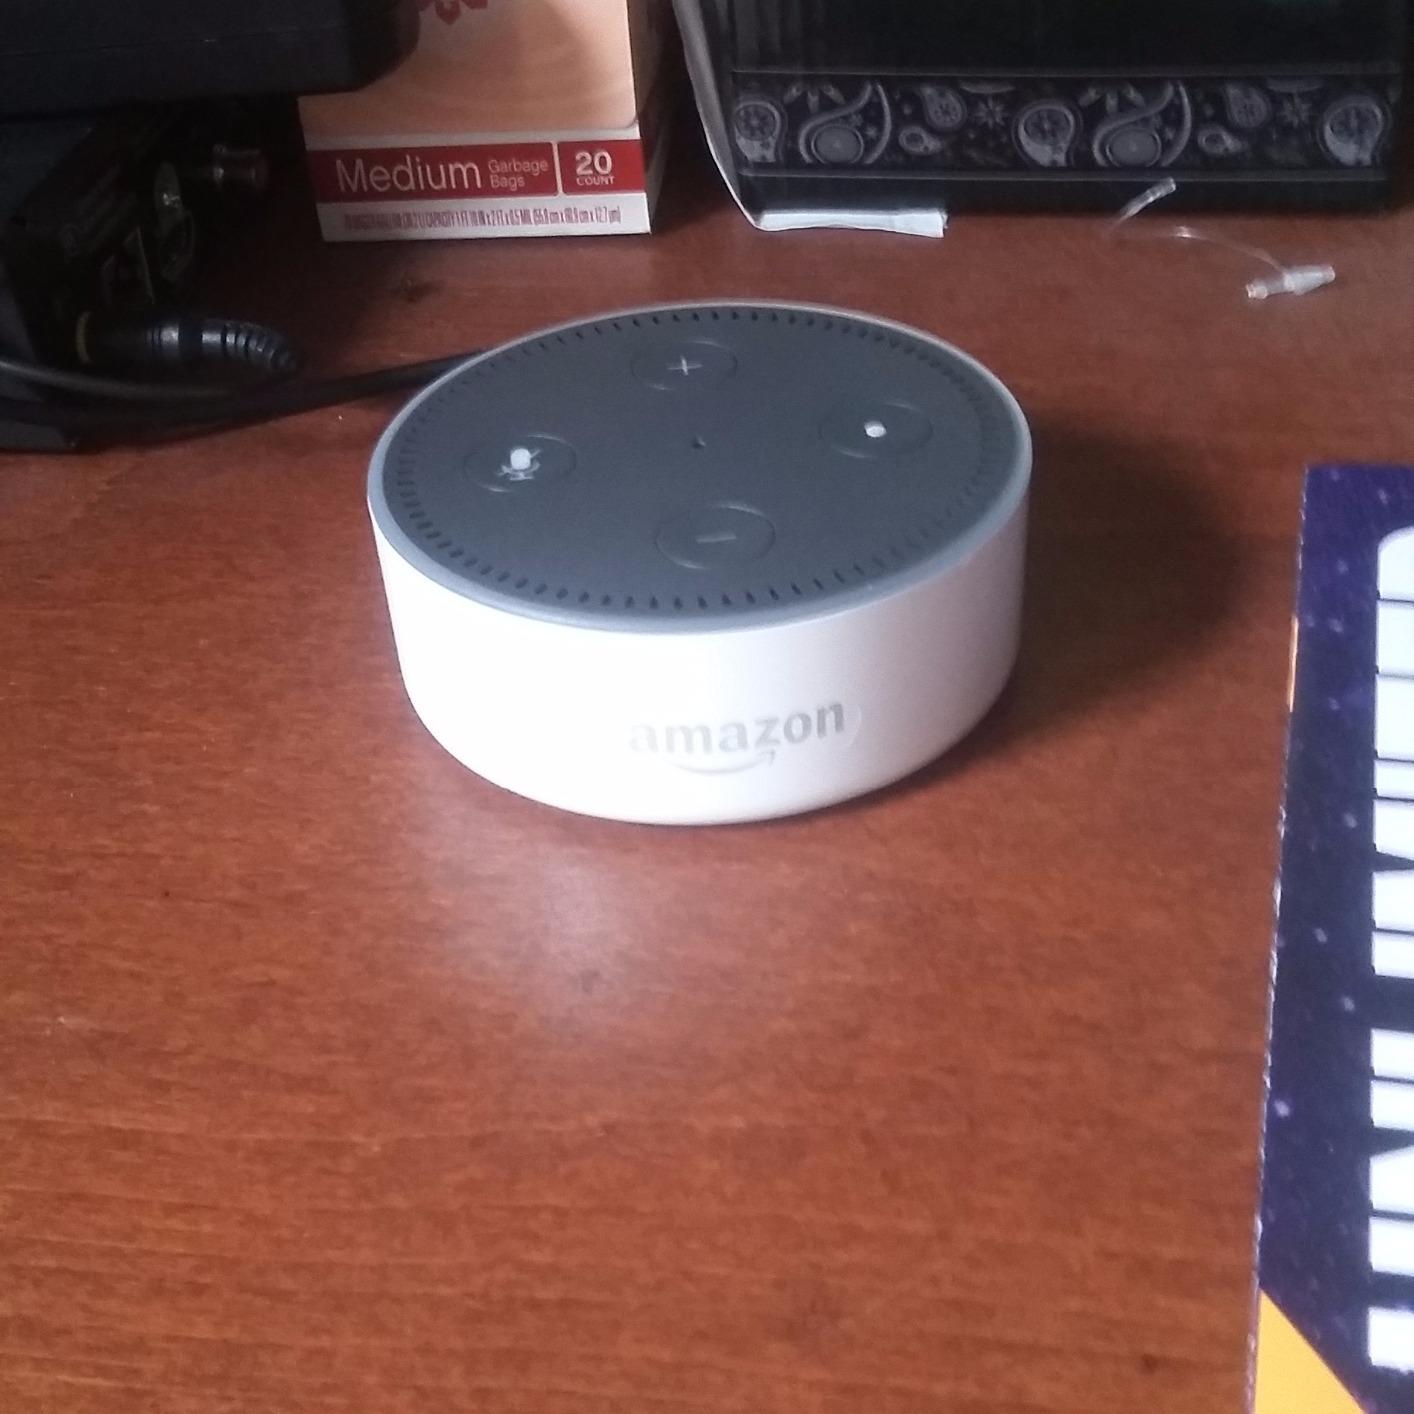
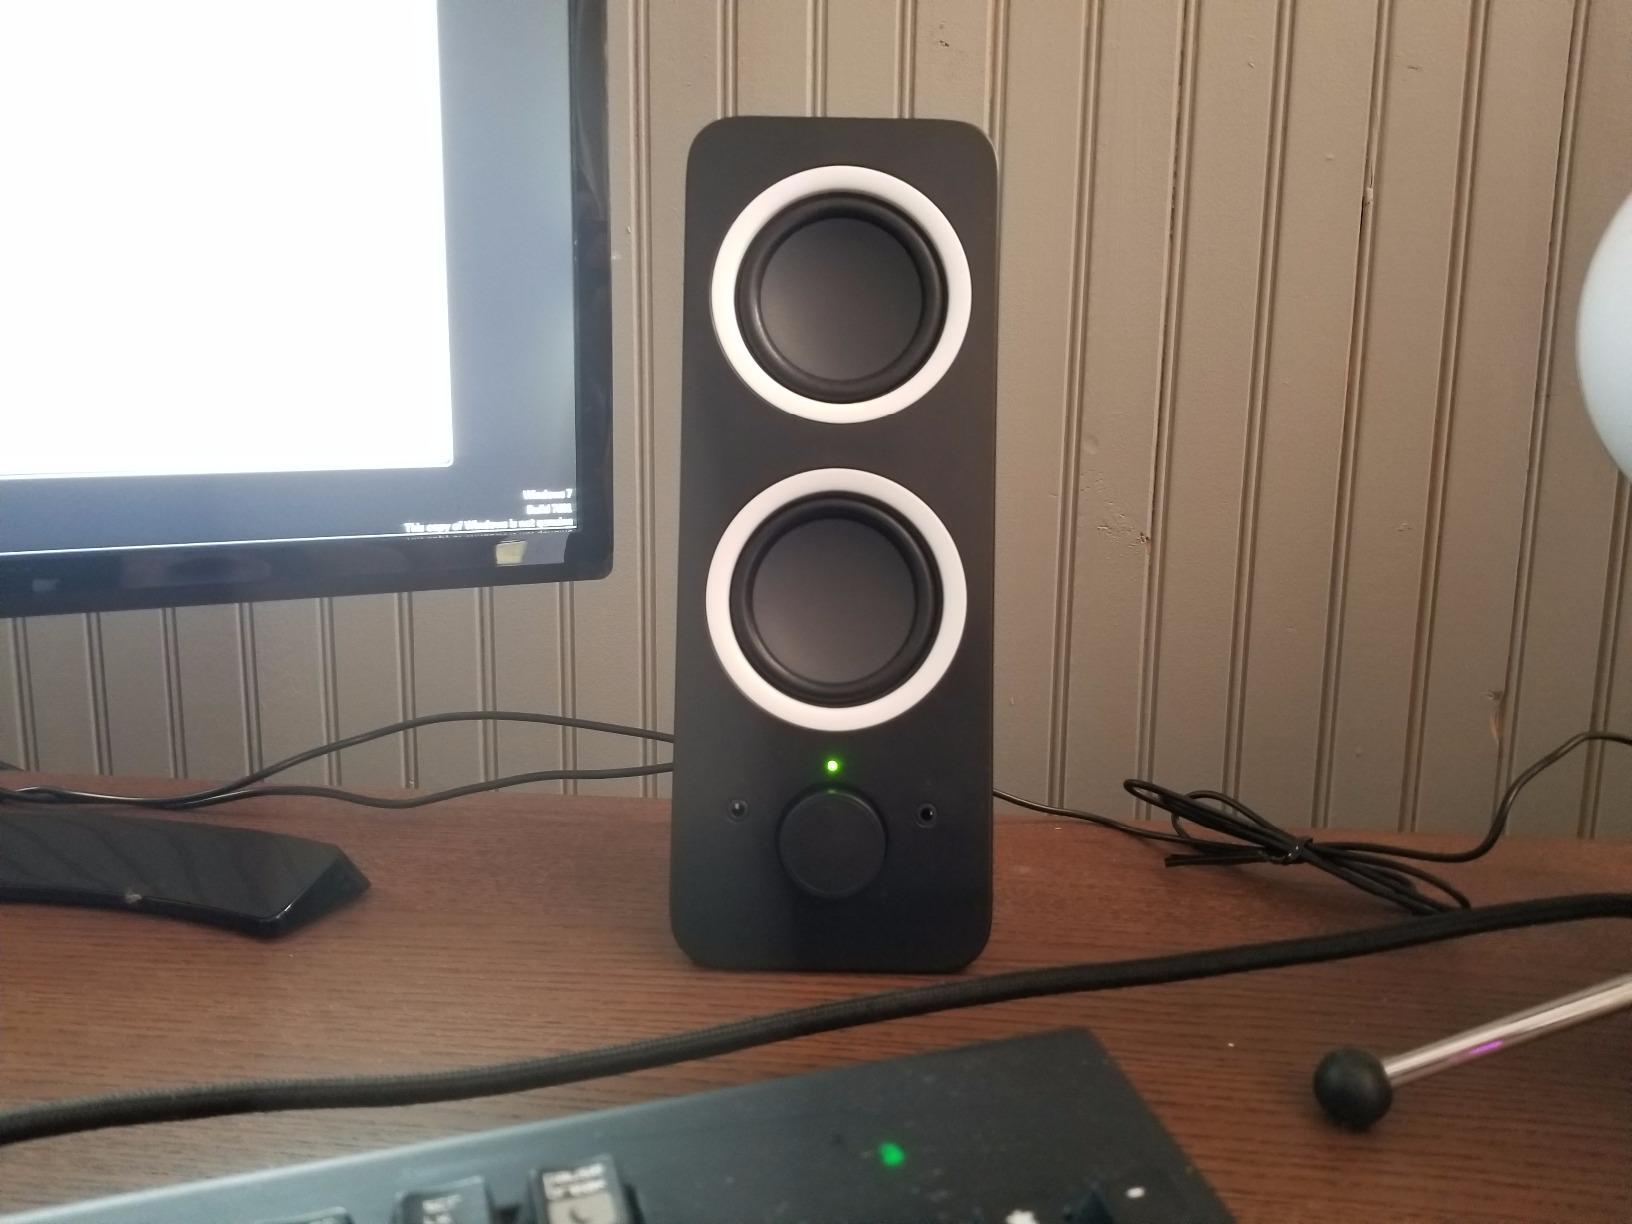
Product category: speaker
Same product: no